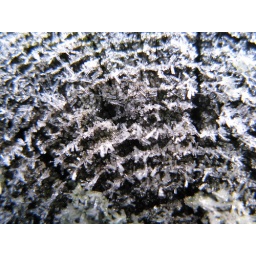
Frost atop a fence post by Sarah's bus stop - litle hollow sticks of ice.